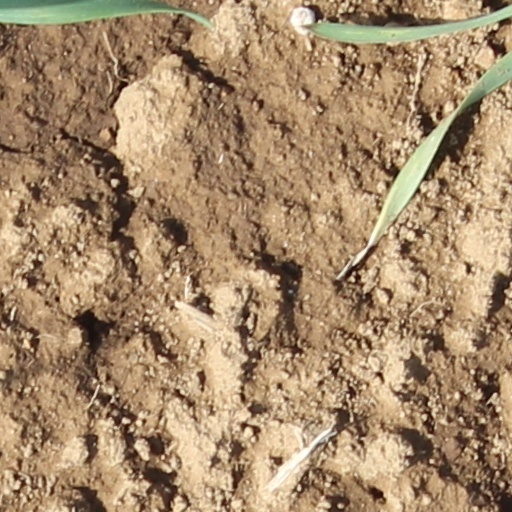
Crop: wheat